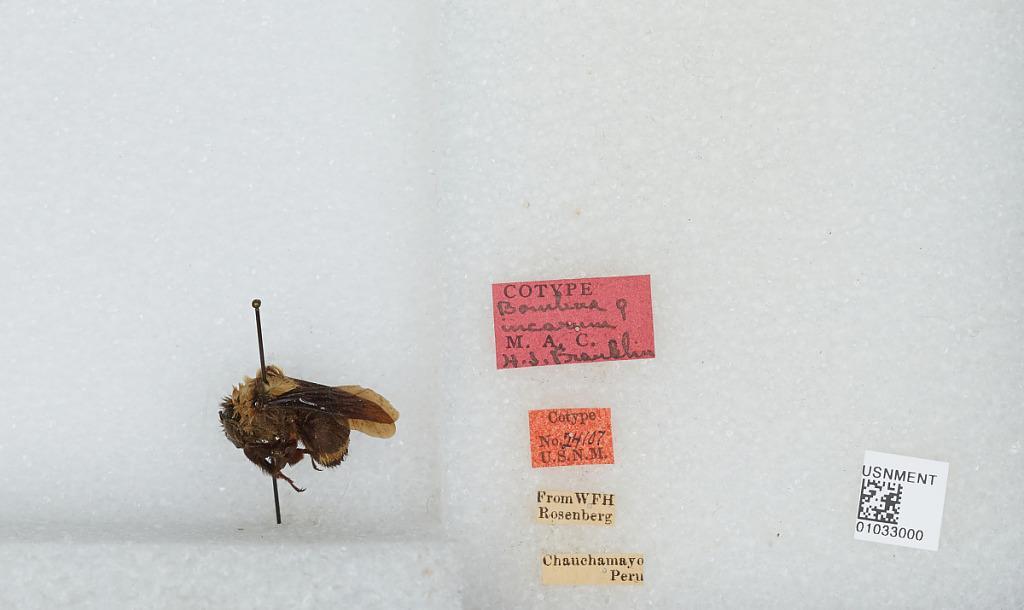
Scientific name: Bombus (Fervidobombus) transversalis (Olivier)
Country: Peru
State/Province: Junja
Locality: Chanchamayo
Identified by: Franklin, H. J.